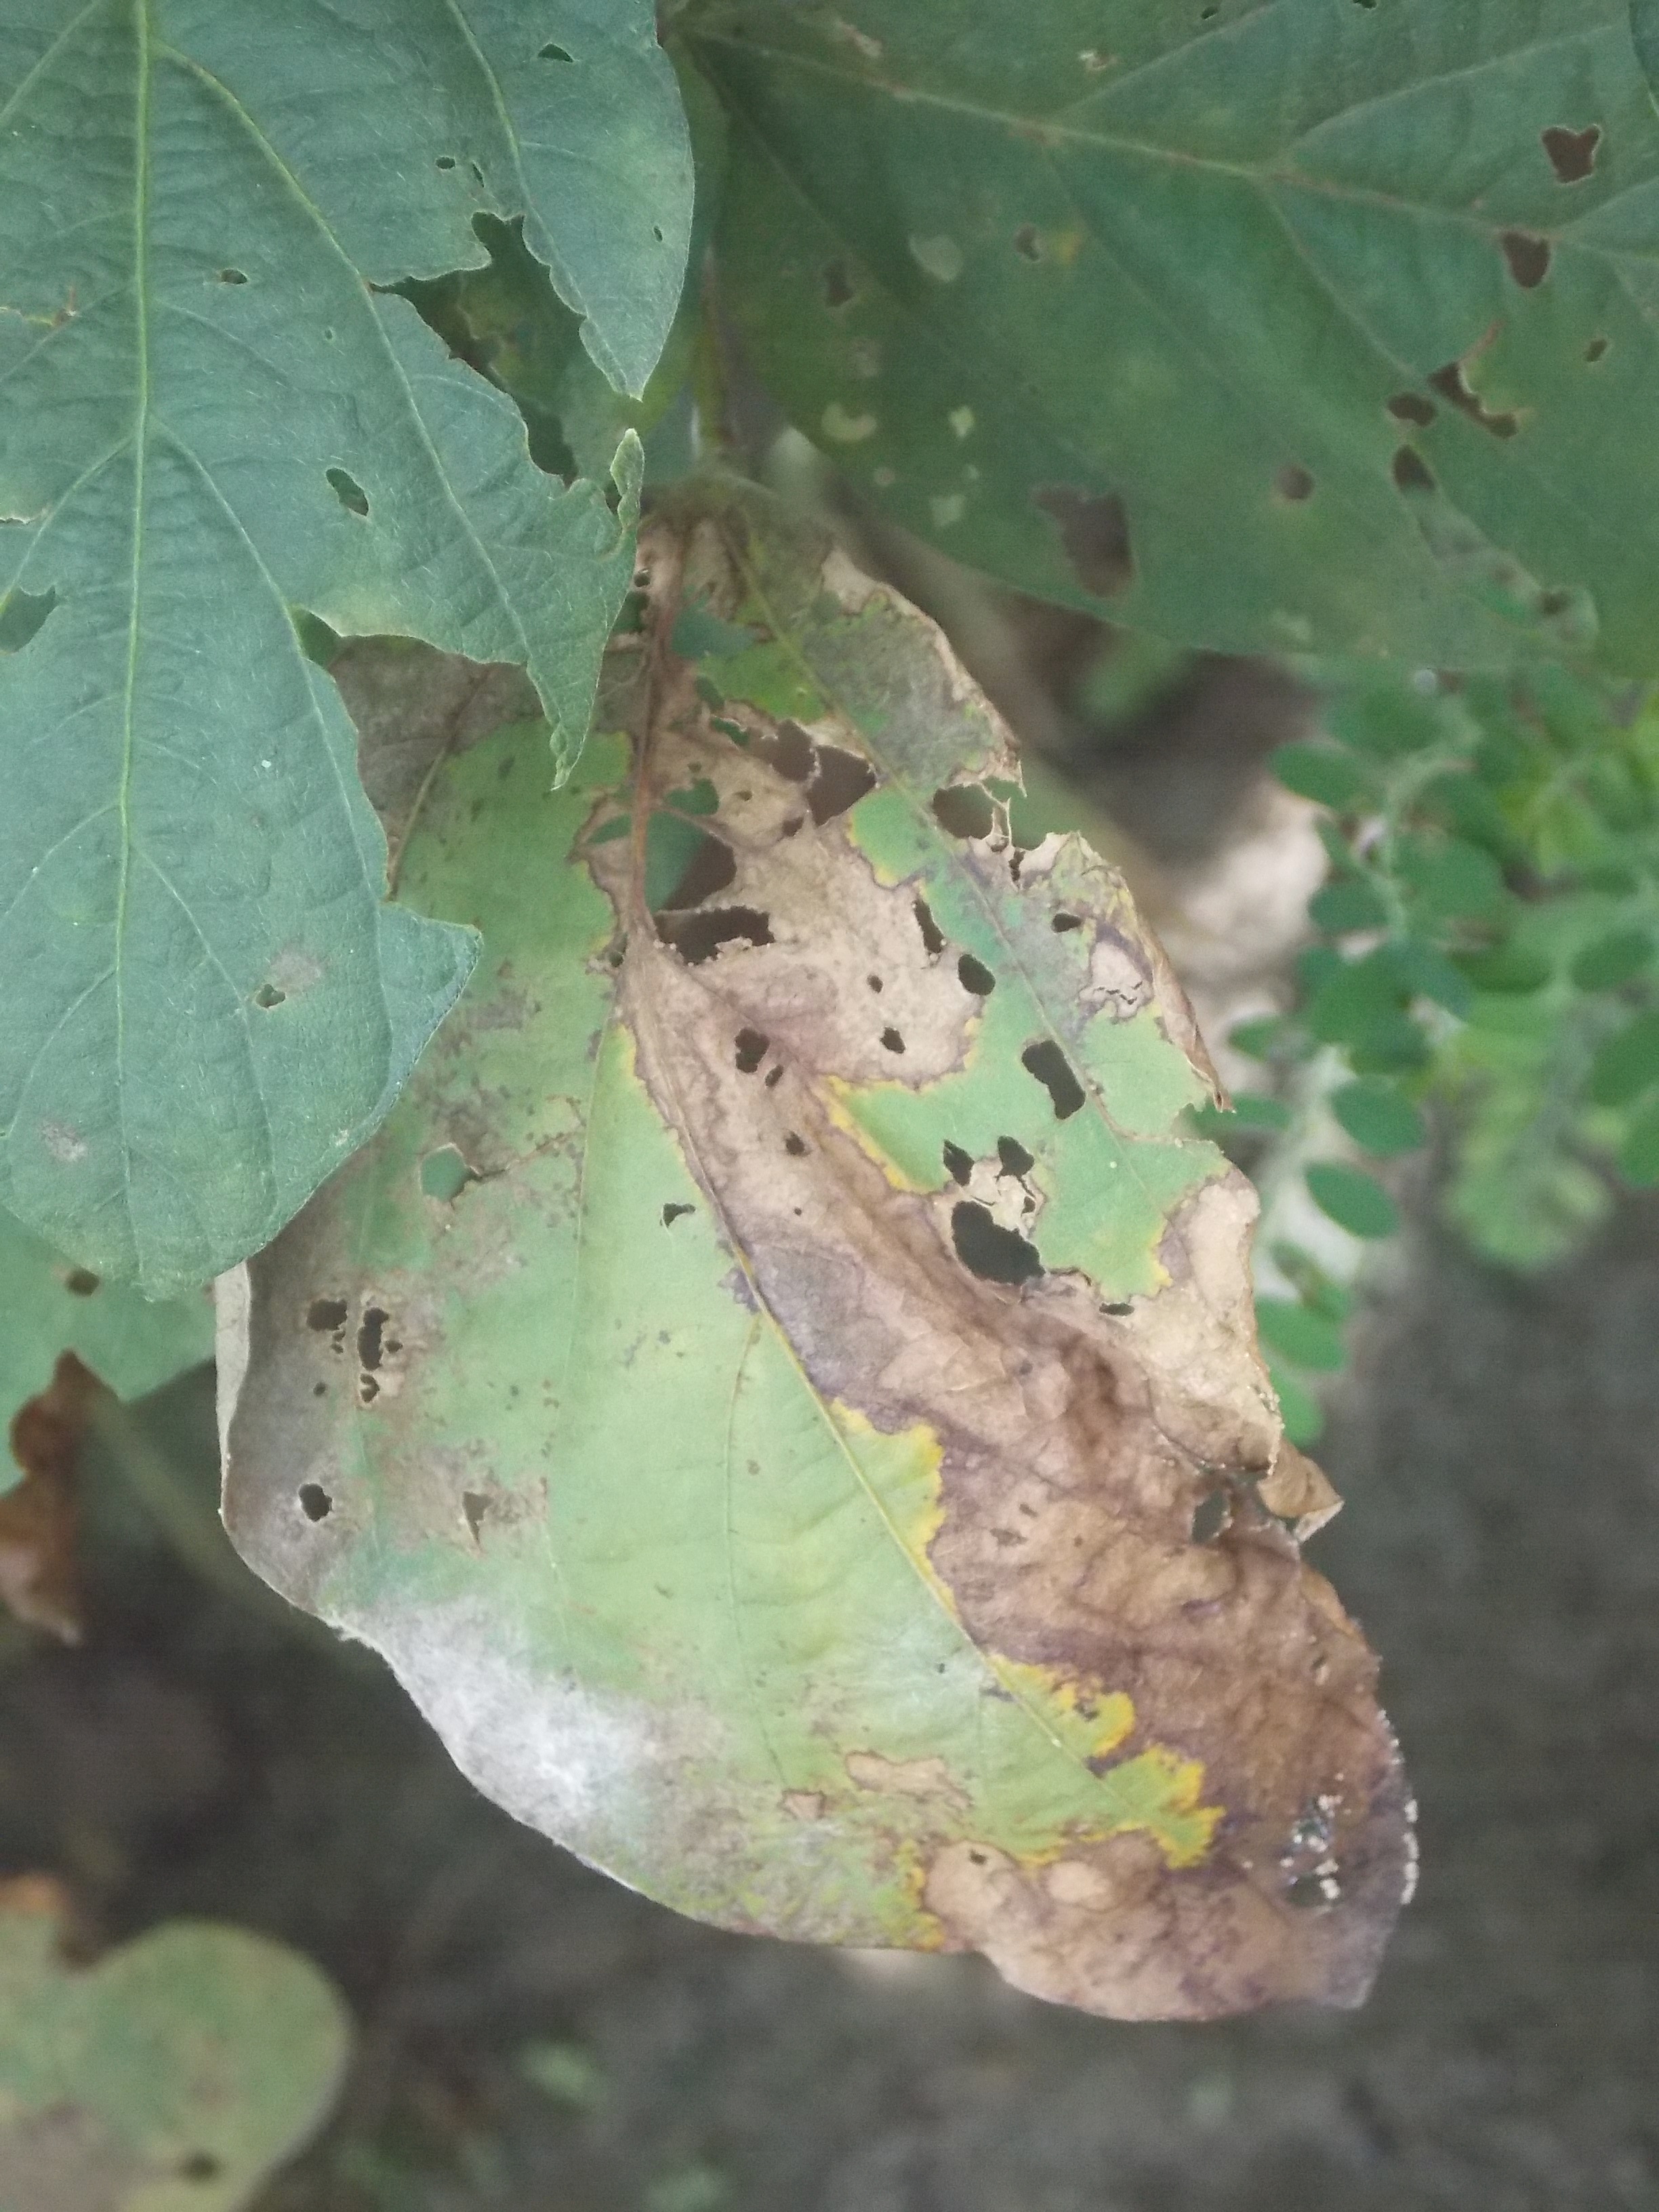
Label: Disease